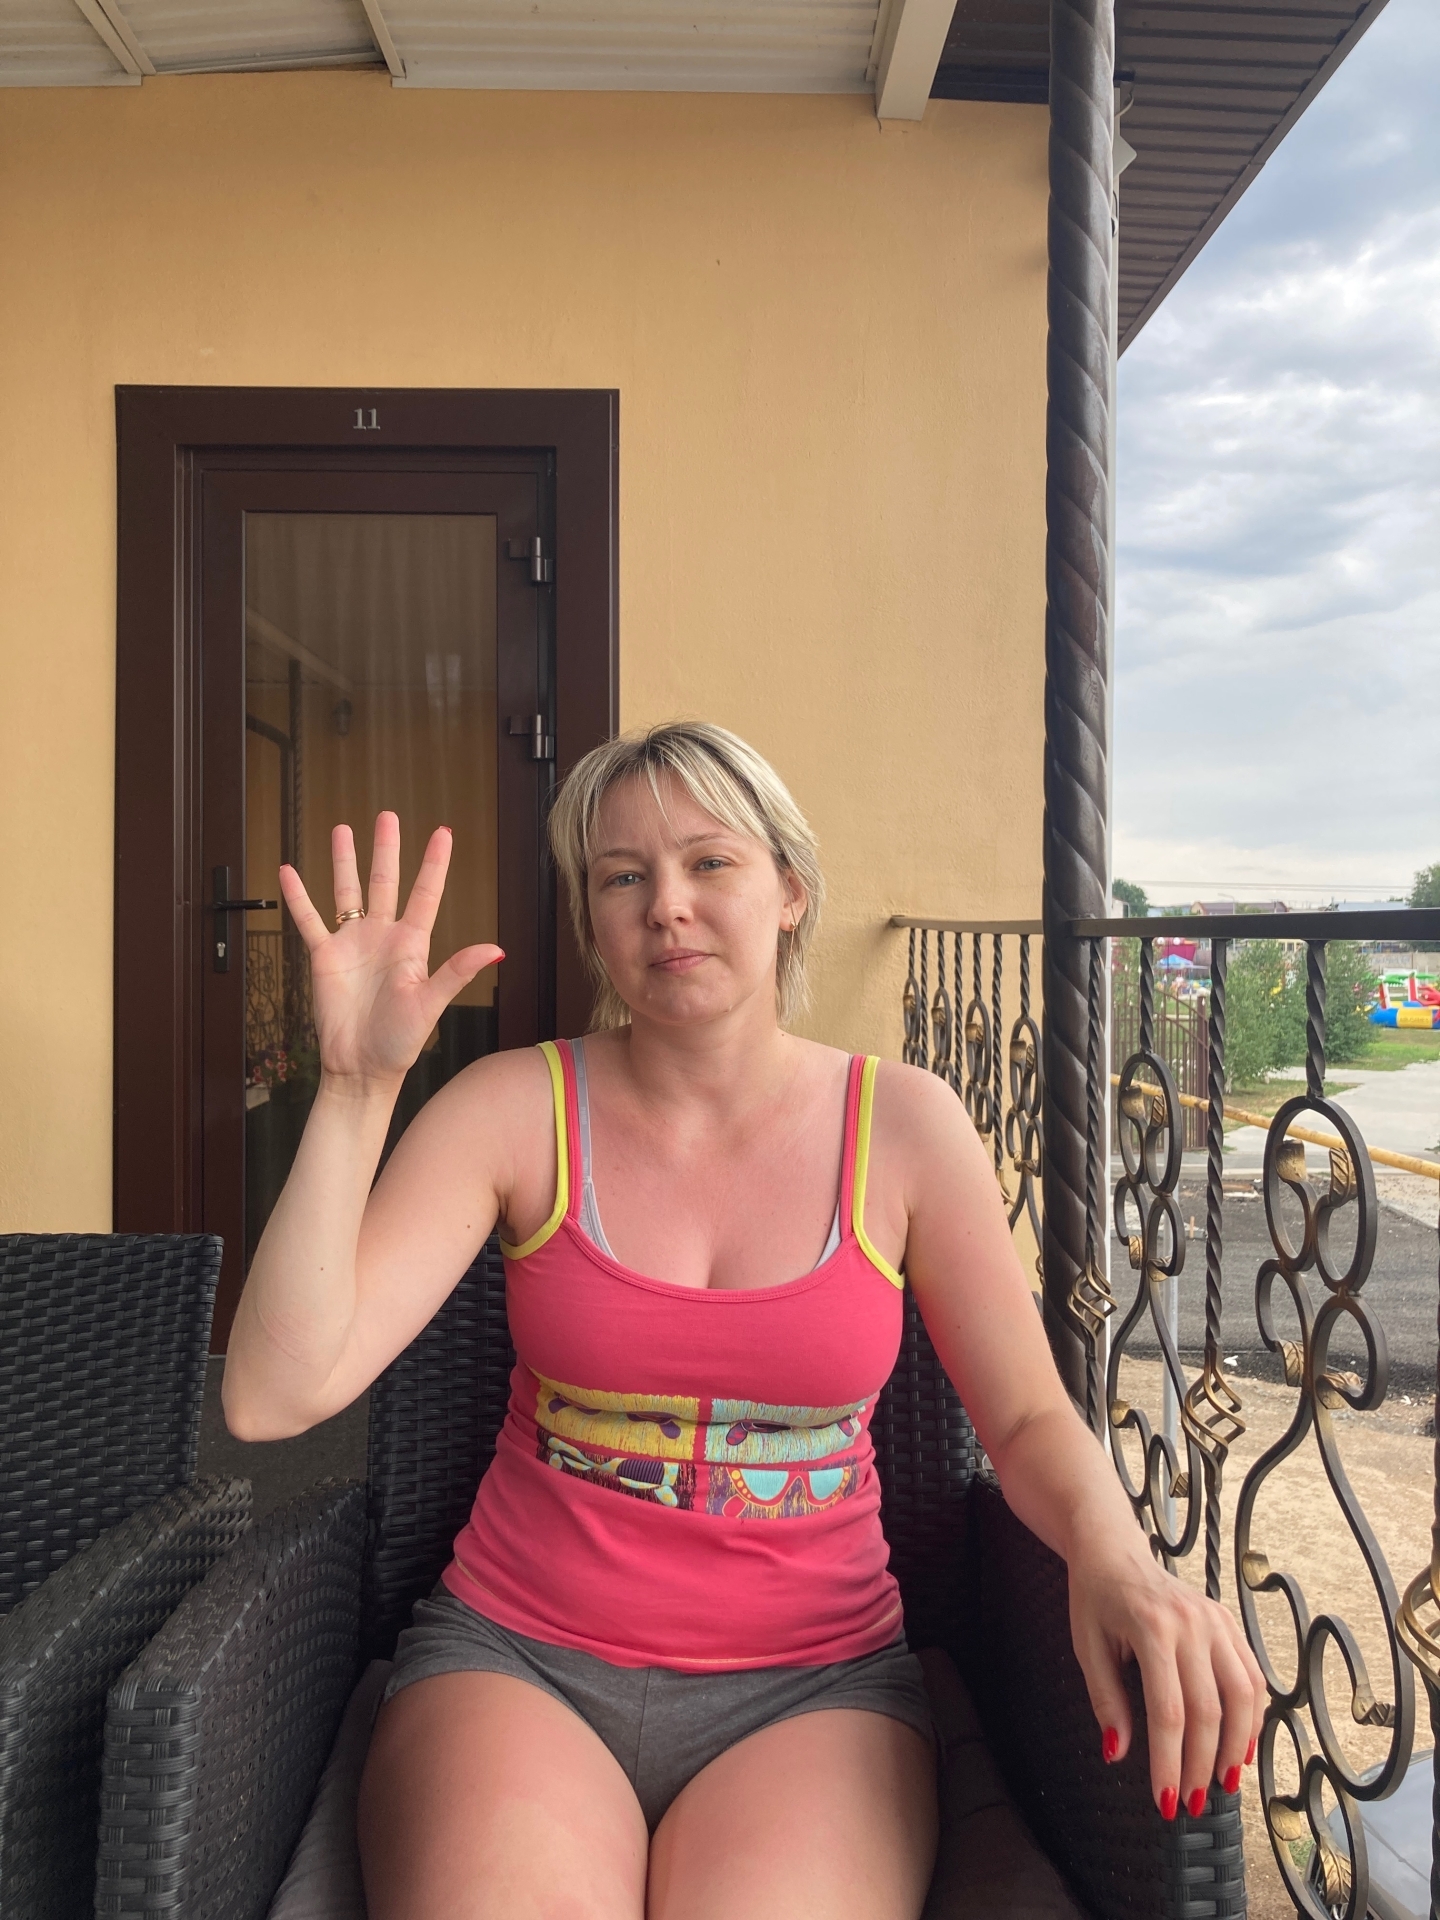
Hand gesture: palm